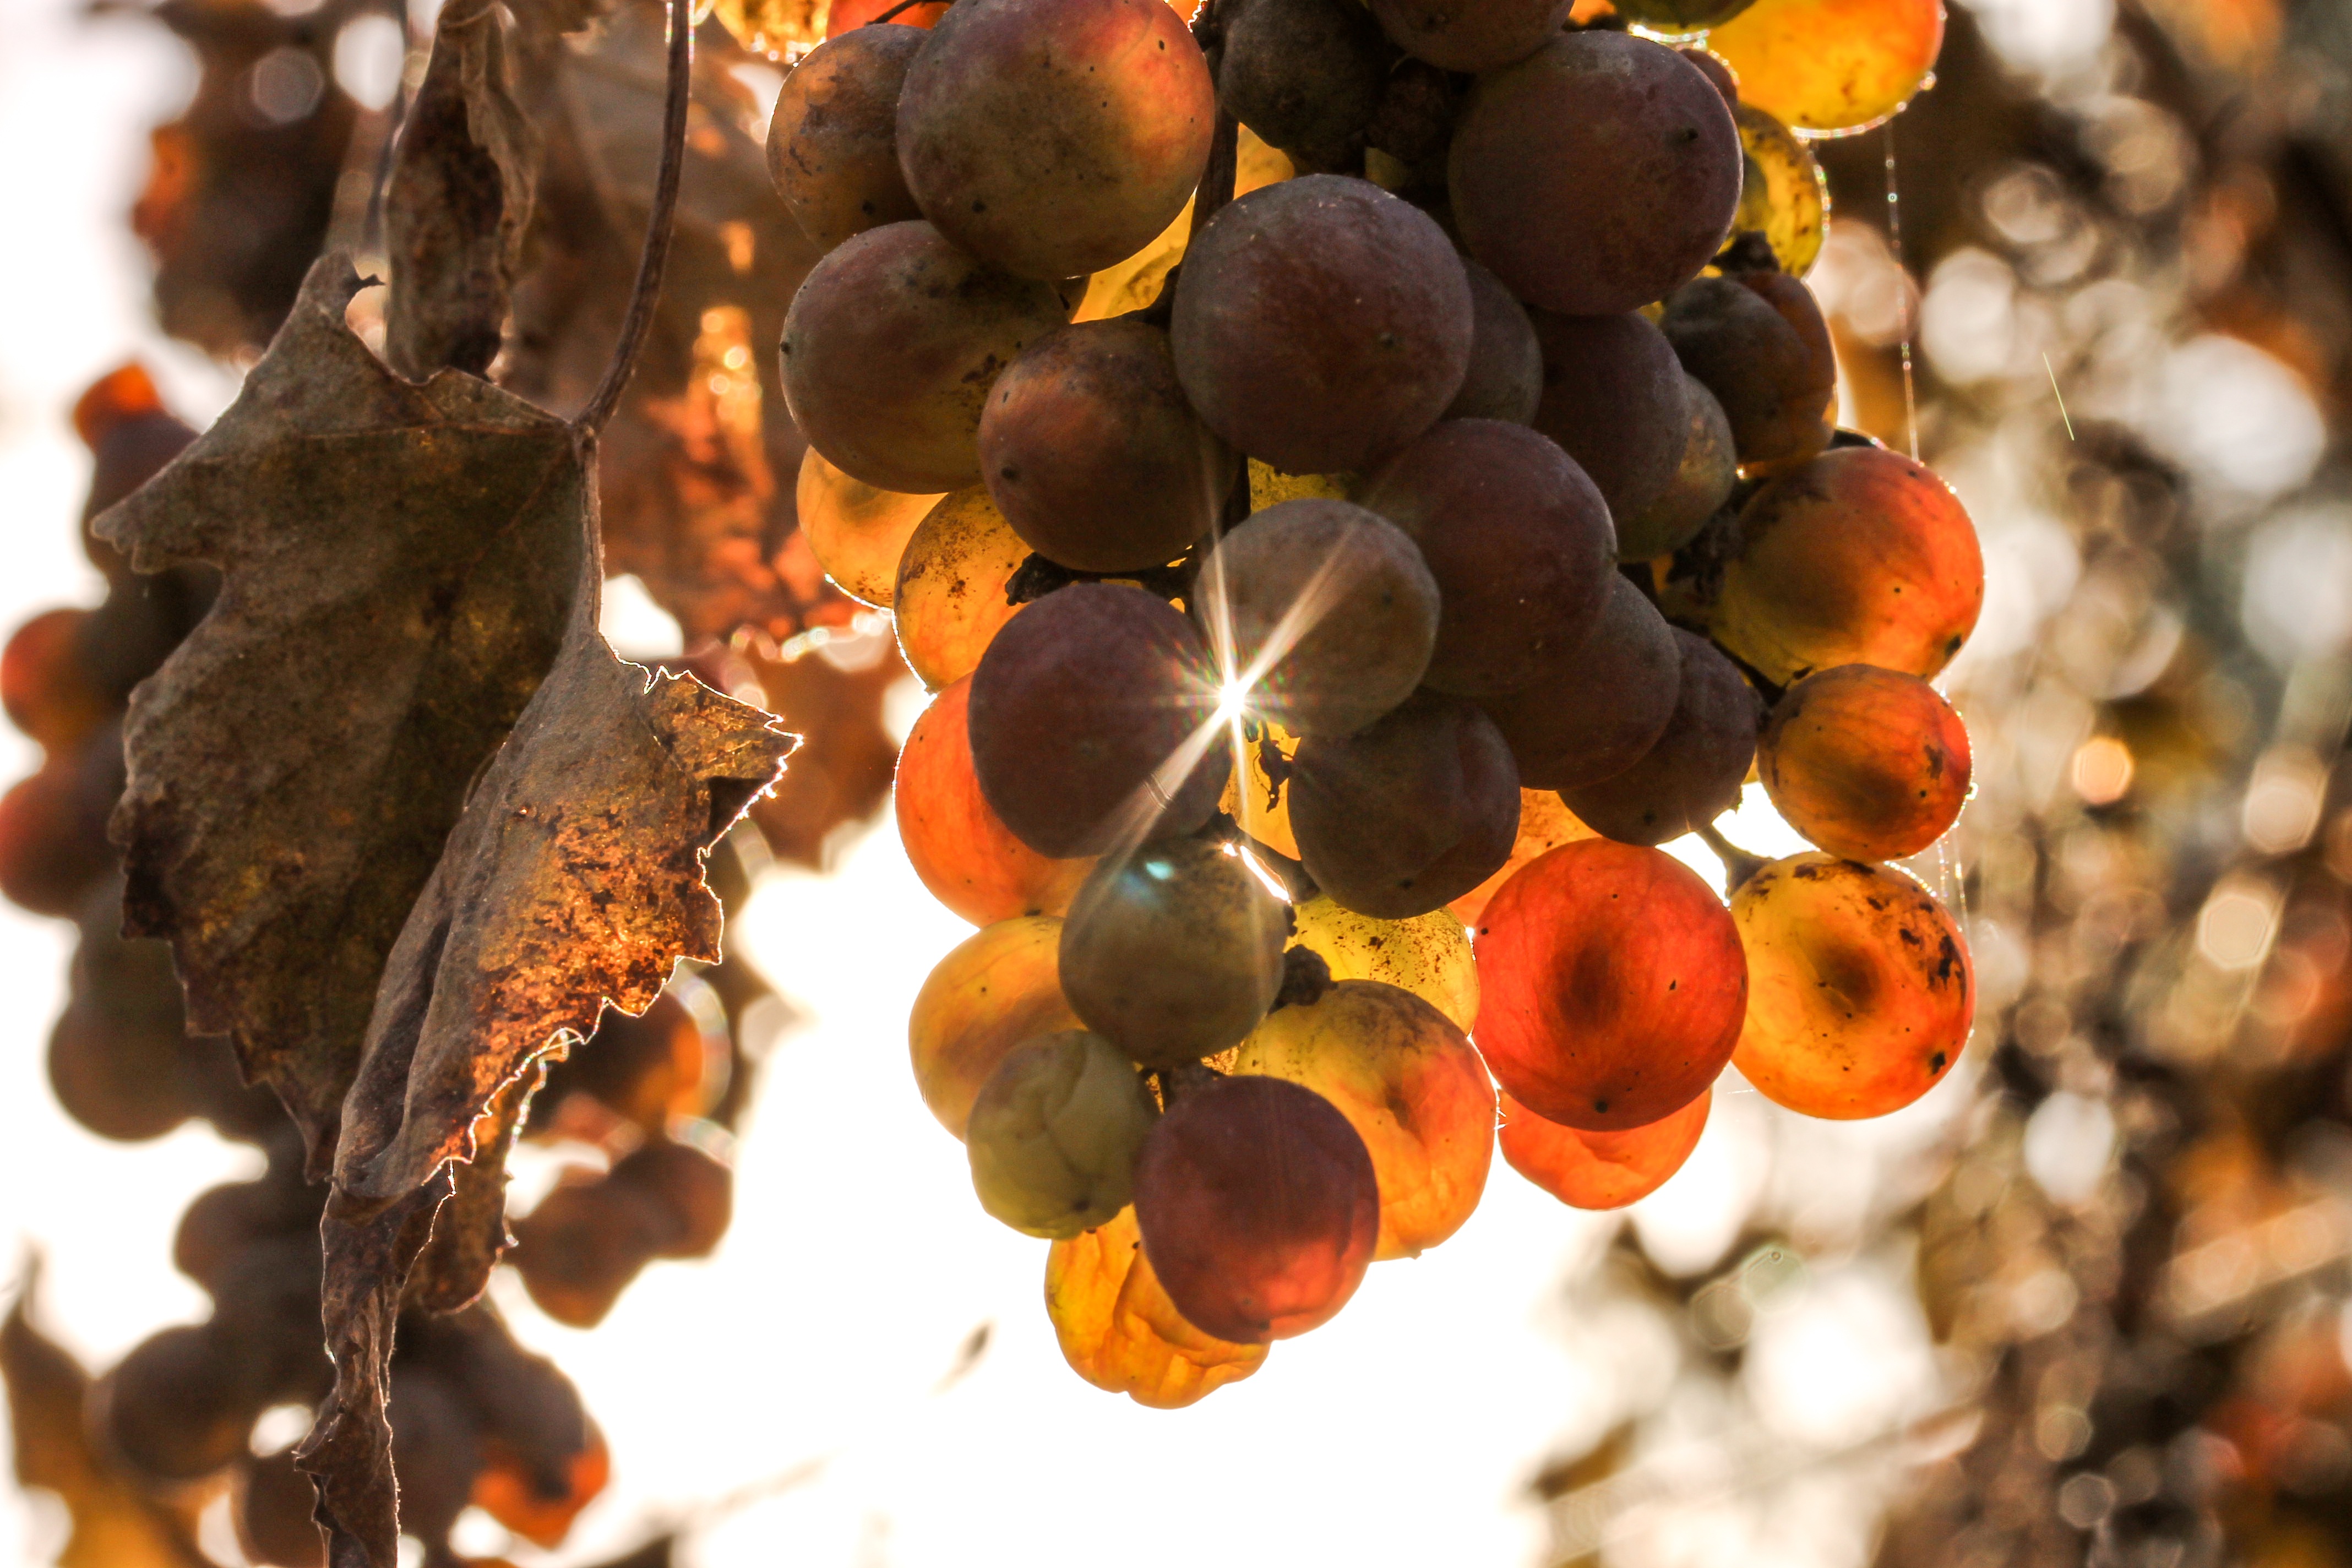
tree, nature, branch, plant, grape, fruit, sunlight, leaf, flower, food, produce, autumn, flora, season, autumn colors, macro photography, flowering plant, vitis, land plant